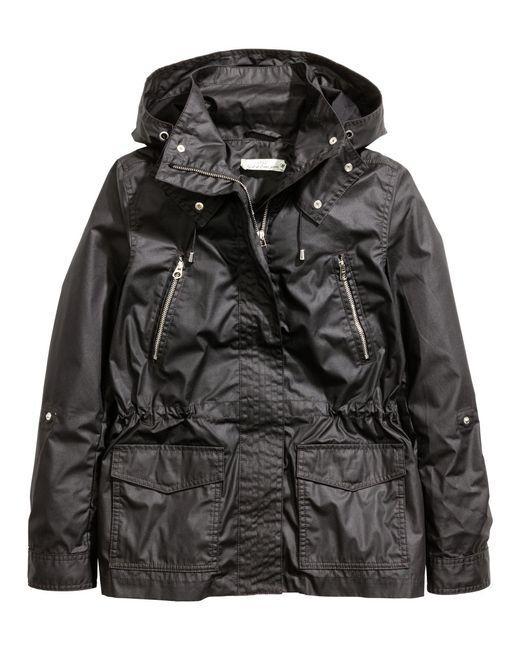
große schwarze Jacke Damen für Bergschnee